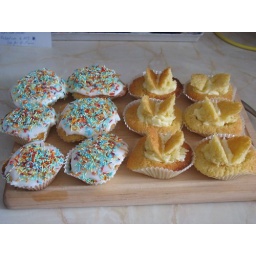
Fairy cakes and butterfly cakes.. made by yours truly!!